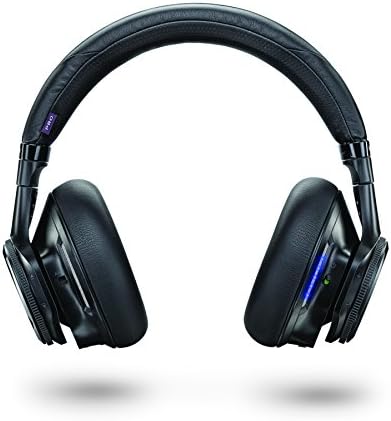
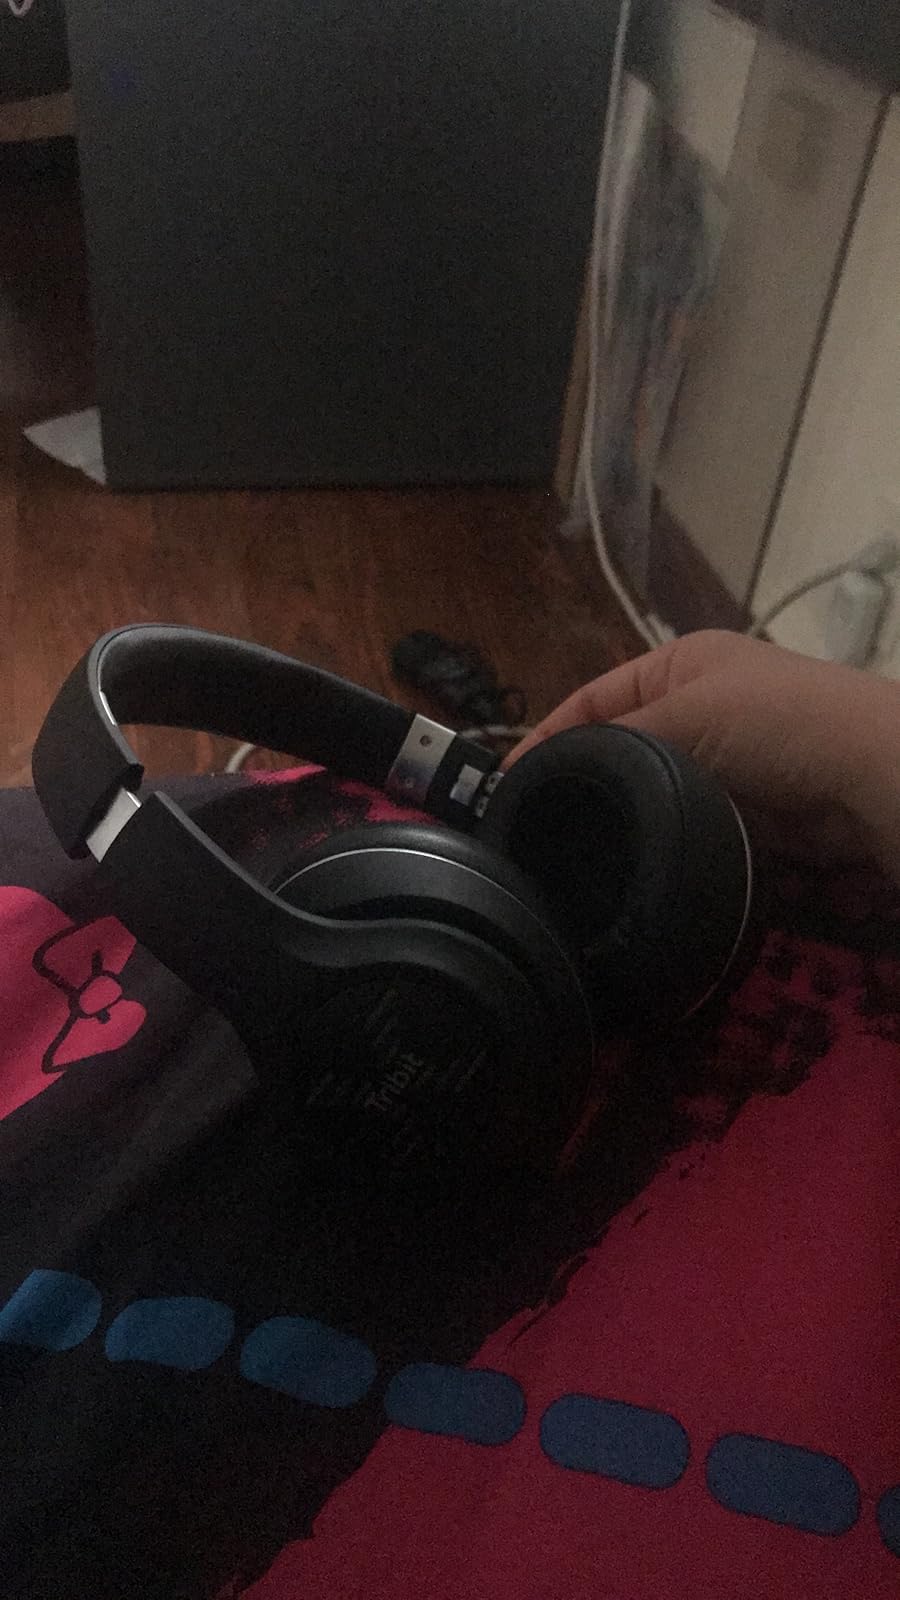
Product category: headphones
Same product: no